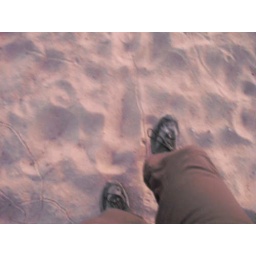
Here i am walking on water, on the Flinders river in Hughenden.